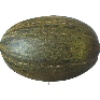
Label: Melon Piel de Sapo 1